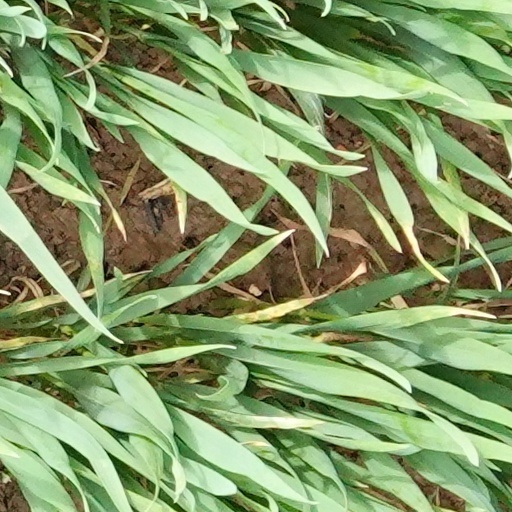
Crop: wheat